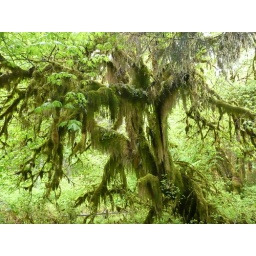
Mossy trees in the rain forest